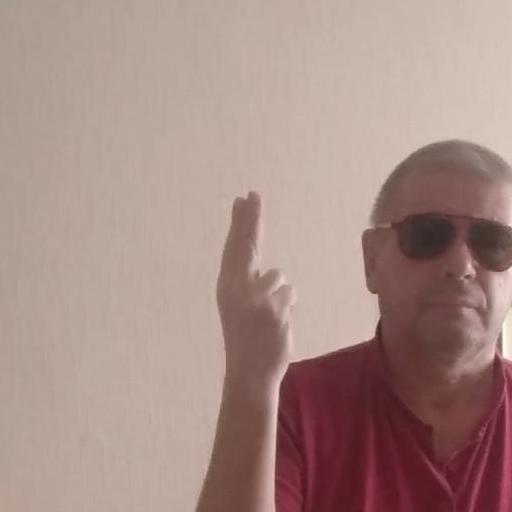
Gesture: two_up_inverted